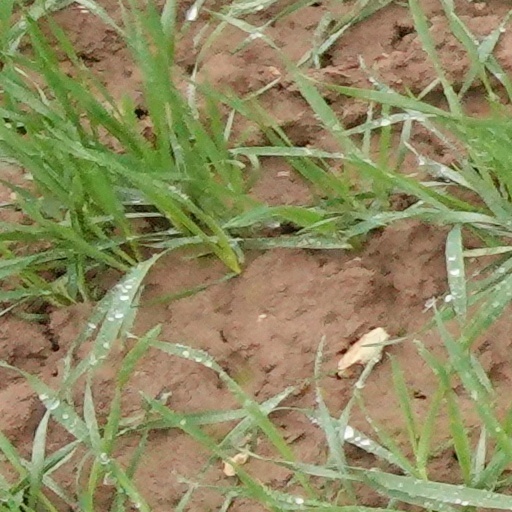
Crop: wheat